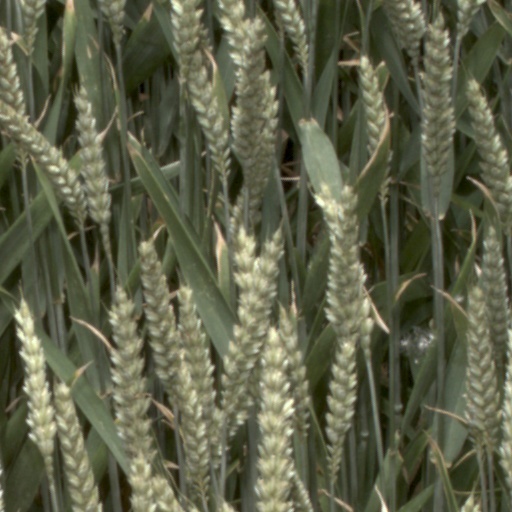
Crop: wheat